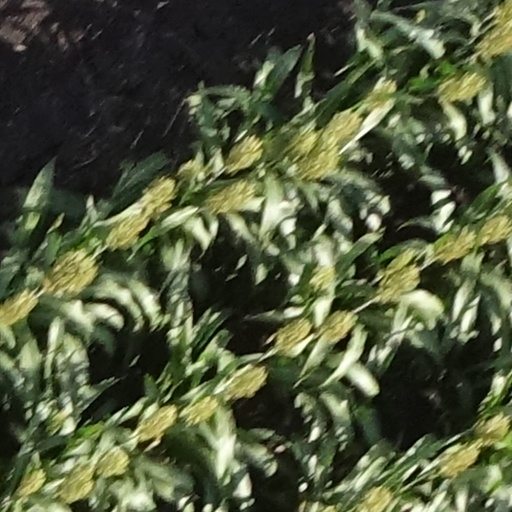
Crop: sorghum